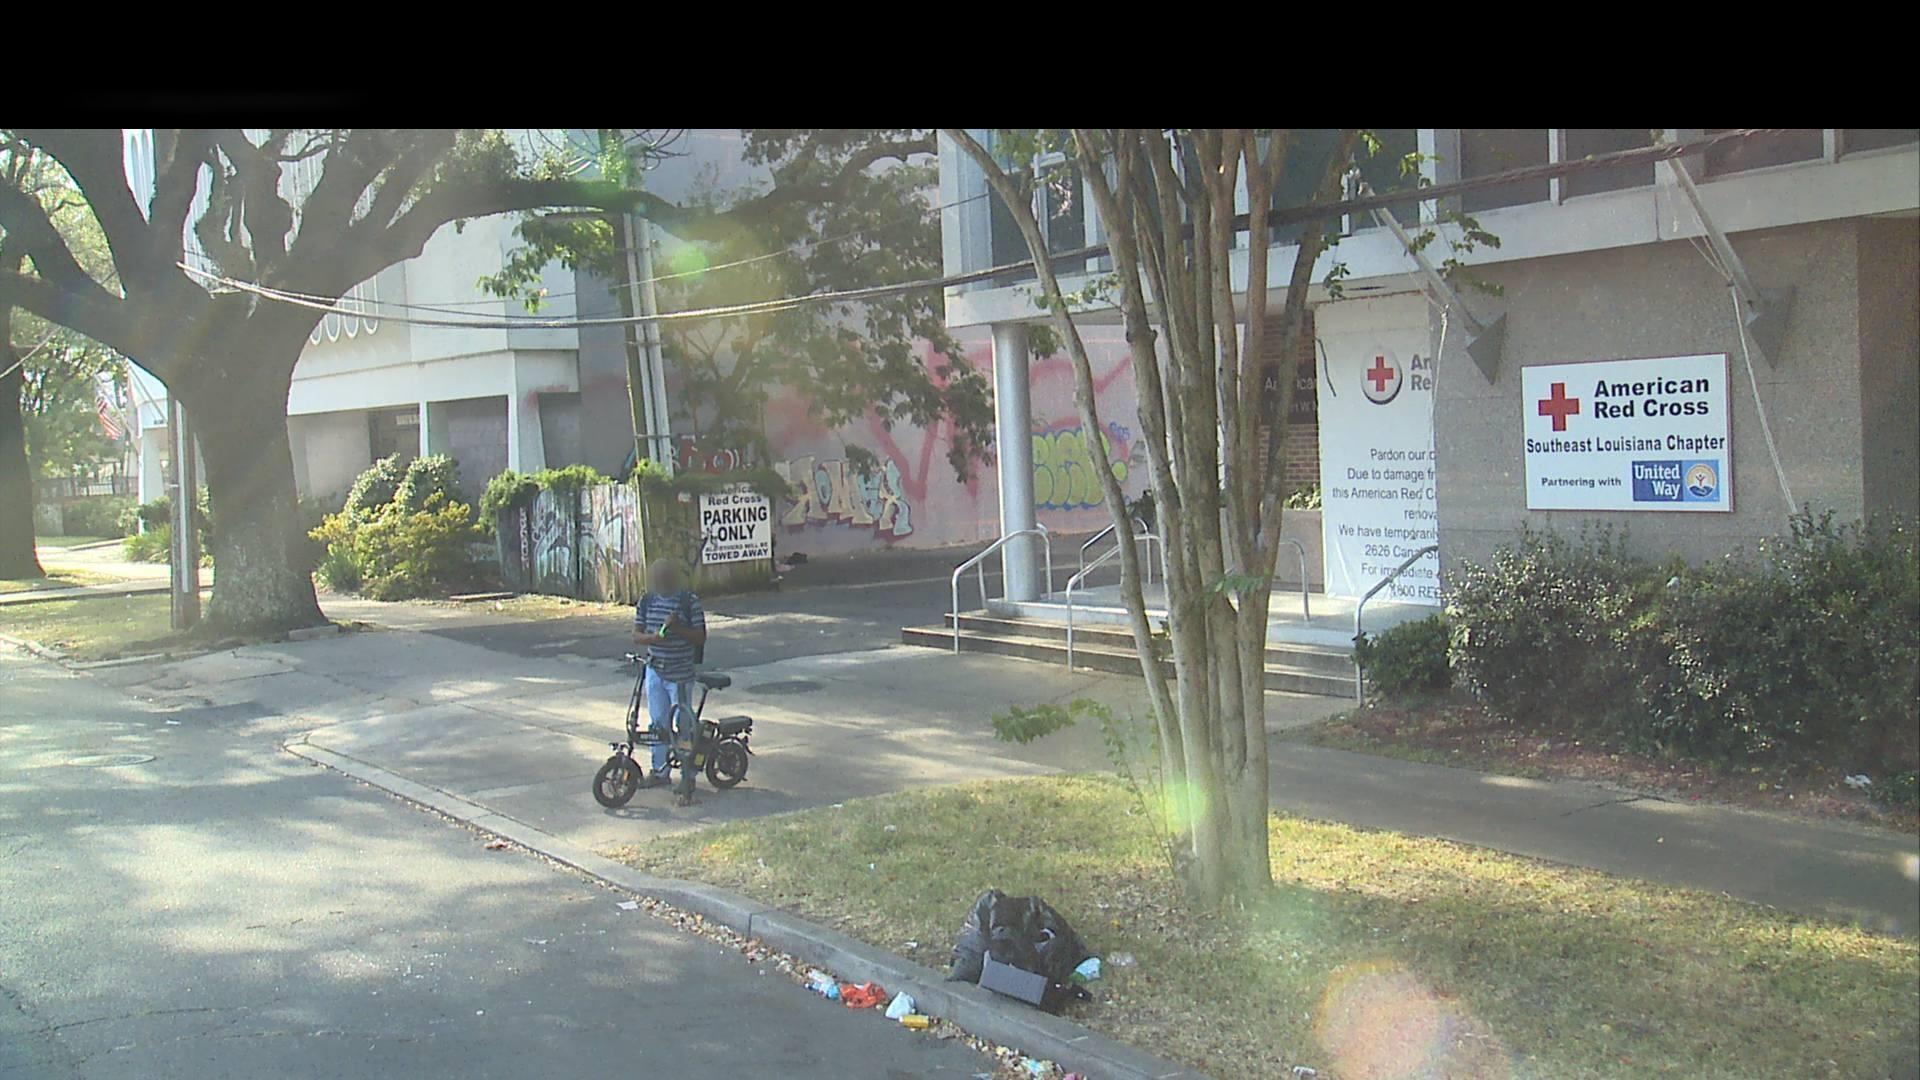
Feature: Wheelchair
City: New Orleans
State: Louisiana
Country: United States
Date: 2022-10-09T09:50:23.486000+00:00